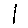
Label: 1